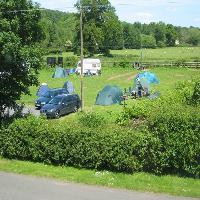
Weather: sun or clear